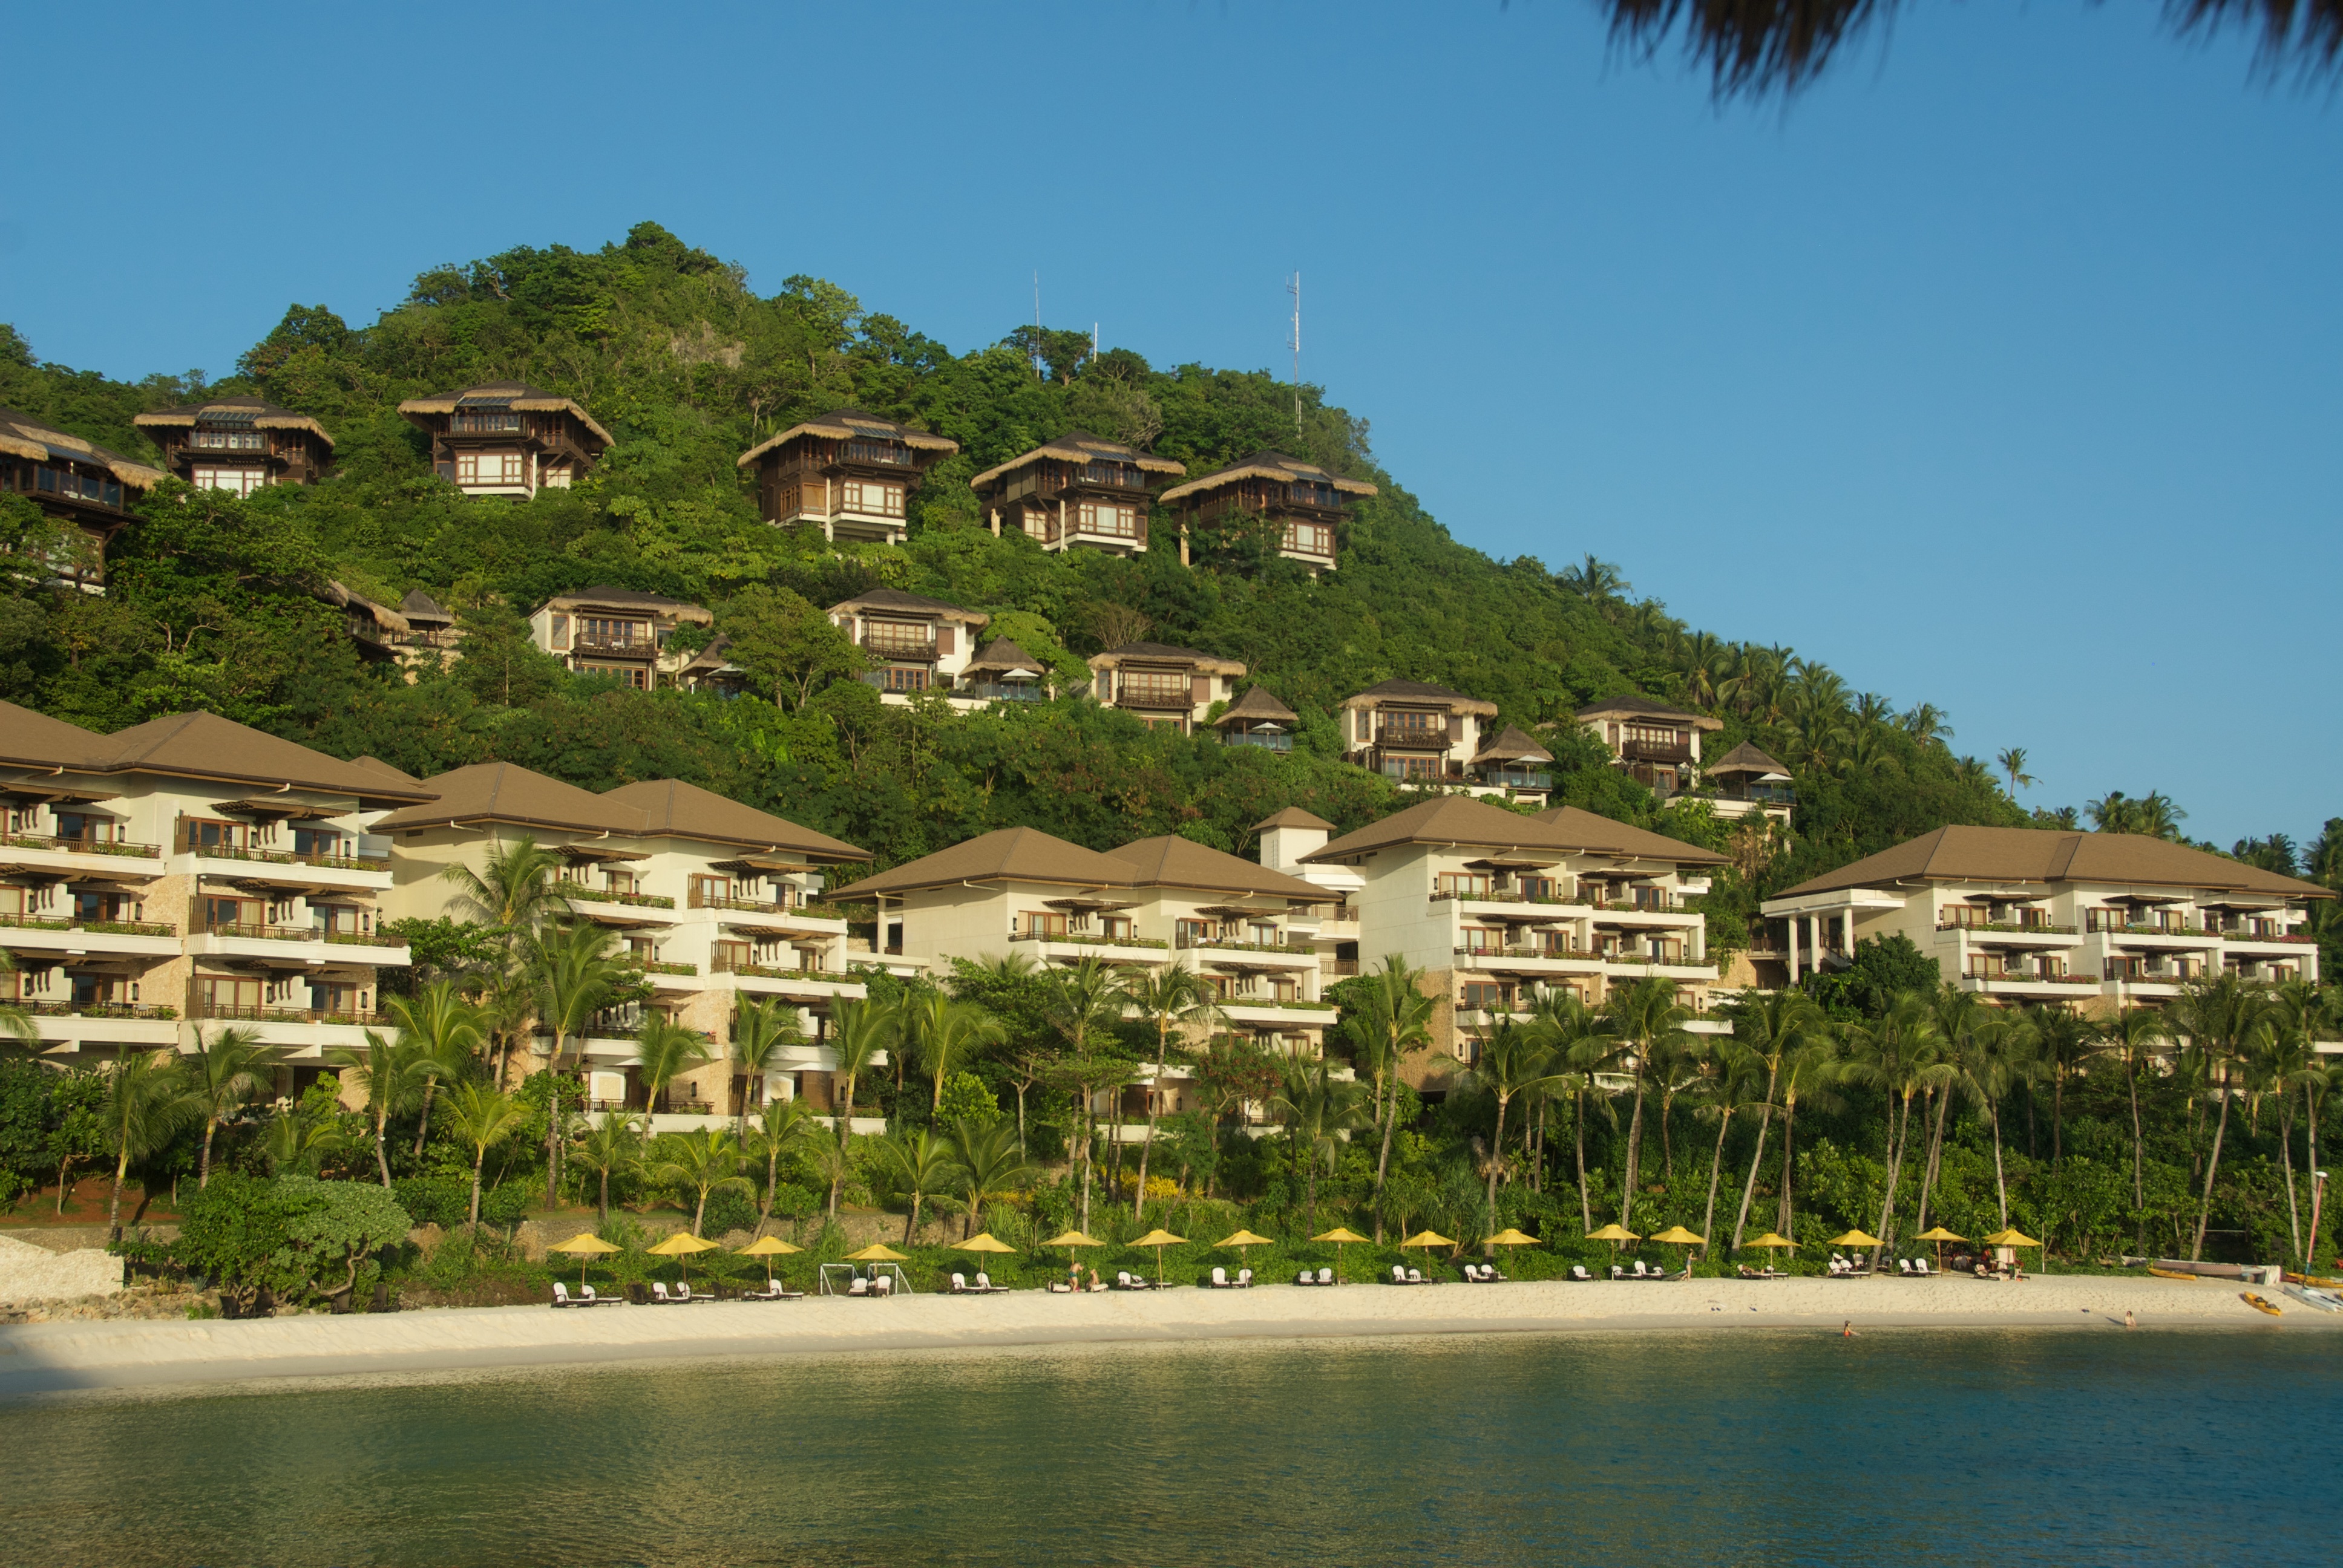
beach, landscape, sea, coast, ocean, sky, town, adventure, vacation, travel, village, tropical, scenery, bay, island, resort, amazing, estate, philippines, coconut tree, breach, residential area, geographical feature